Richard Hidalgo

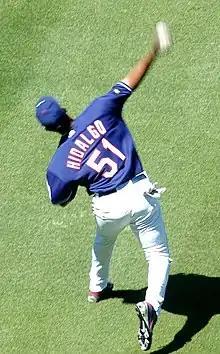
Hidalgo playing for the Rangers in 2005.

Richard José Hidalgo (born June 28, 1975) is a Venezuelan former professional outfielder. He played with the Houston Astros (1997–2004), New York Mets (2004), and the Texas Rangers (2005) of Major League Baseball (MLB). He batted and threw right-handed.